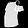
Label: Shirt